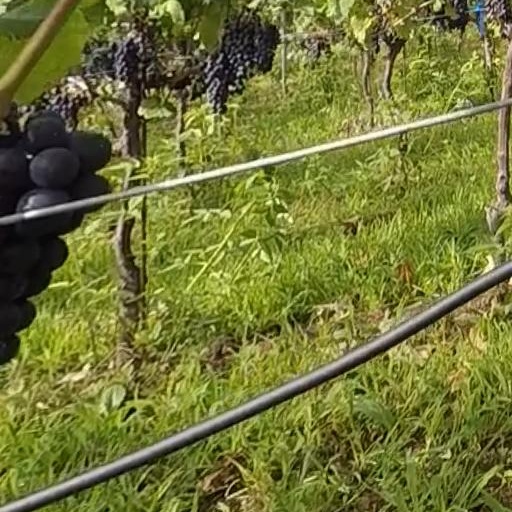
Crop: grape